Crosley Broadcasting Corporation

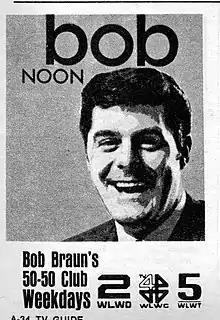
1969 Advertisement for "The Bob Braun Show" appearing in TV Guide.

In 1968, Avco, which had just purchased Embassy Pictures, formed an unrelated company called Avco Embassy Television, to syndicate the Embassy film library on TV. Avco Embassy originally syndicated "The Phil Donahue Show", before the syndicated division of Avco Broadcasting was formed. In 1971, Avco and cartoon producer Hanna-Barbera teamed up for the holiday specials on its network.